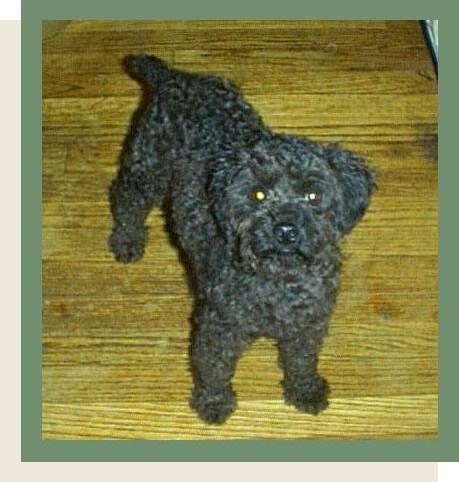
dog